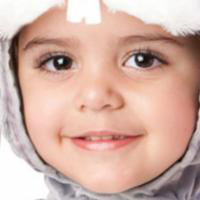
Age group: age 01-10